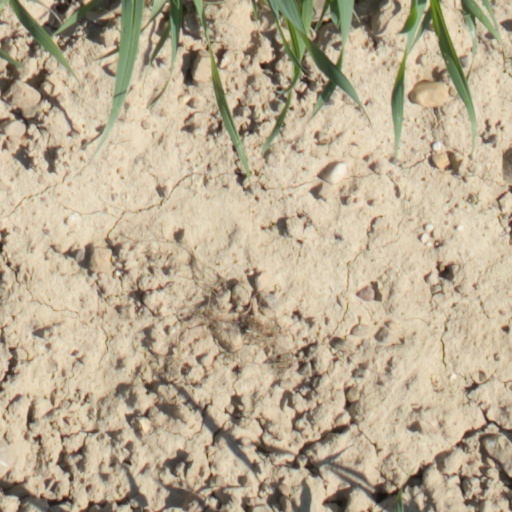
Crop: wheat